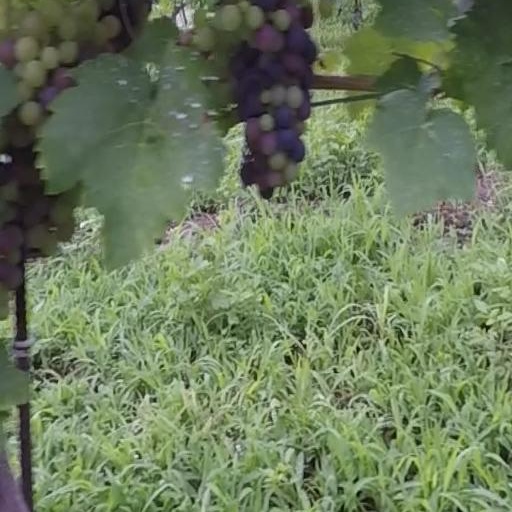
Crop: grape